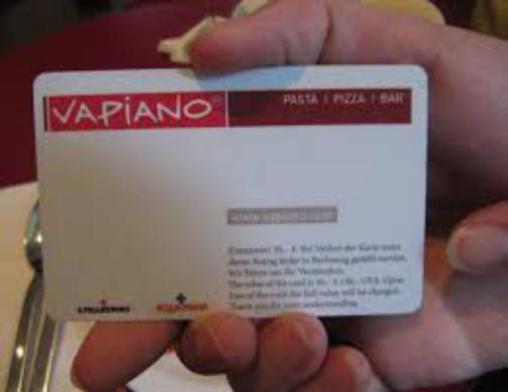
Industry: Food